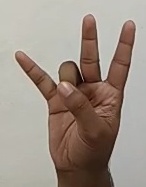
ASL sign: 7